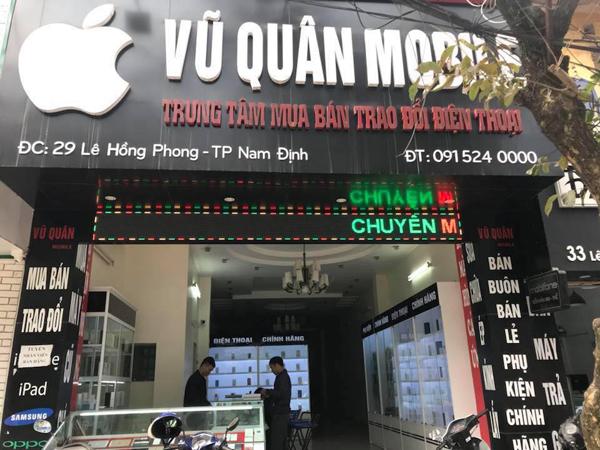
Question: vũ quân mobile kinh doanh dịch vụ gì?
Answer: mua bán trao đổi điện thoại